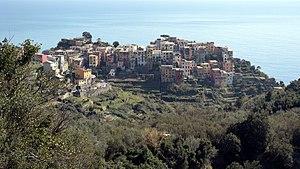
Les Cinque Terre forment une partie de la côte de la Riviera italienne, dans la Ligurie, à l'ouest de la ville de La Spezia. Les Cinque Terre comprennent cinq villages : d'ouest en est, Monterosso al Mare, Vernazza, Corniglia, Manarola et Riomaggiore qui sont rattachés au parc national des Cinque Terre créé en 1999.
Cet article recense les sites inscrits au patrimoine mondial en Italie.